Fort York

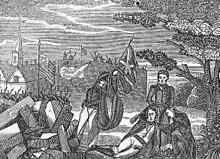
Death of US Brigadier General Zebulon Pike after the gunpower magazine at Fort York exploded.

Most of the fighting occurred during the American landing, approximately west of the fort. Unable to prevent the landings, and repel the force at the western battery, the British-First Nations force eventually retreated back to the fort. American forces advanced east towards the fort and assembled themselves outside its walls, exchanging artillery fire with the fort. The naval squadron also bombarded the fort, having re-positioned themselves directly south of the fort's stockade. Recognizing that the battle was lost, the British commanding officer, Roger Hale Sheaffe, ordered for a silent withdrawal from the fort, and to rig the fort's gunpowder magazine to explode to prevent its capture. The two sides continued to exchange artillery fire until Sheaffe's withdrawal from the fort was complete. Because the British flag was left on the flagpole of the fort, the Americans assembling outside its walls assumed the fort remained occupied.